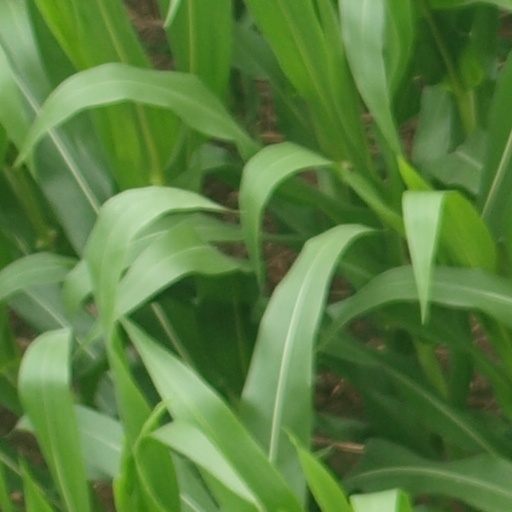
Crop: maize; corn